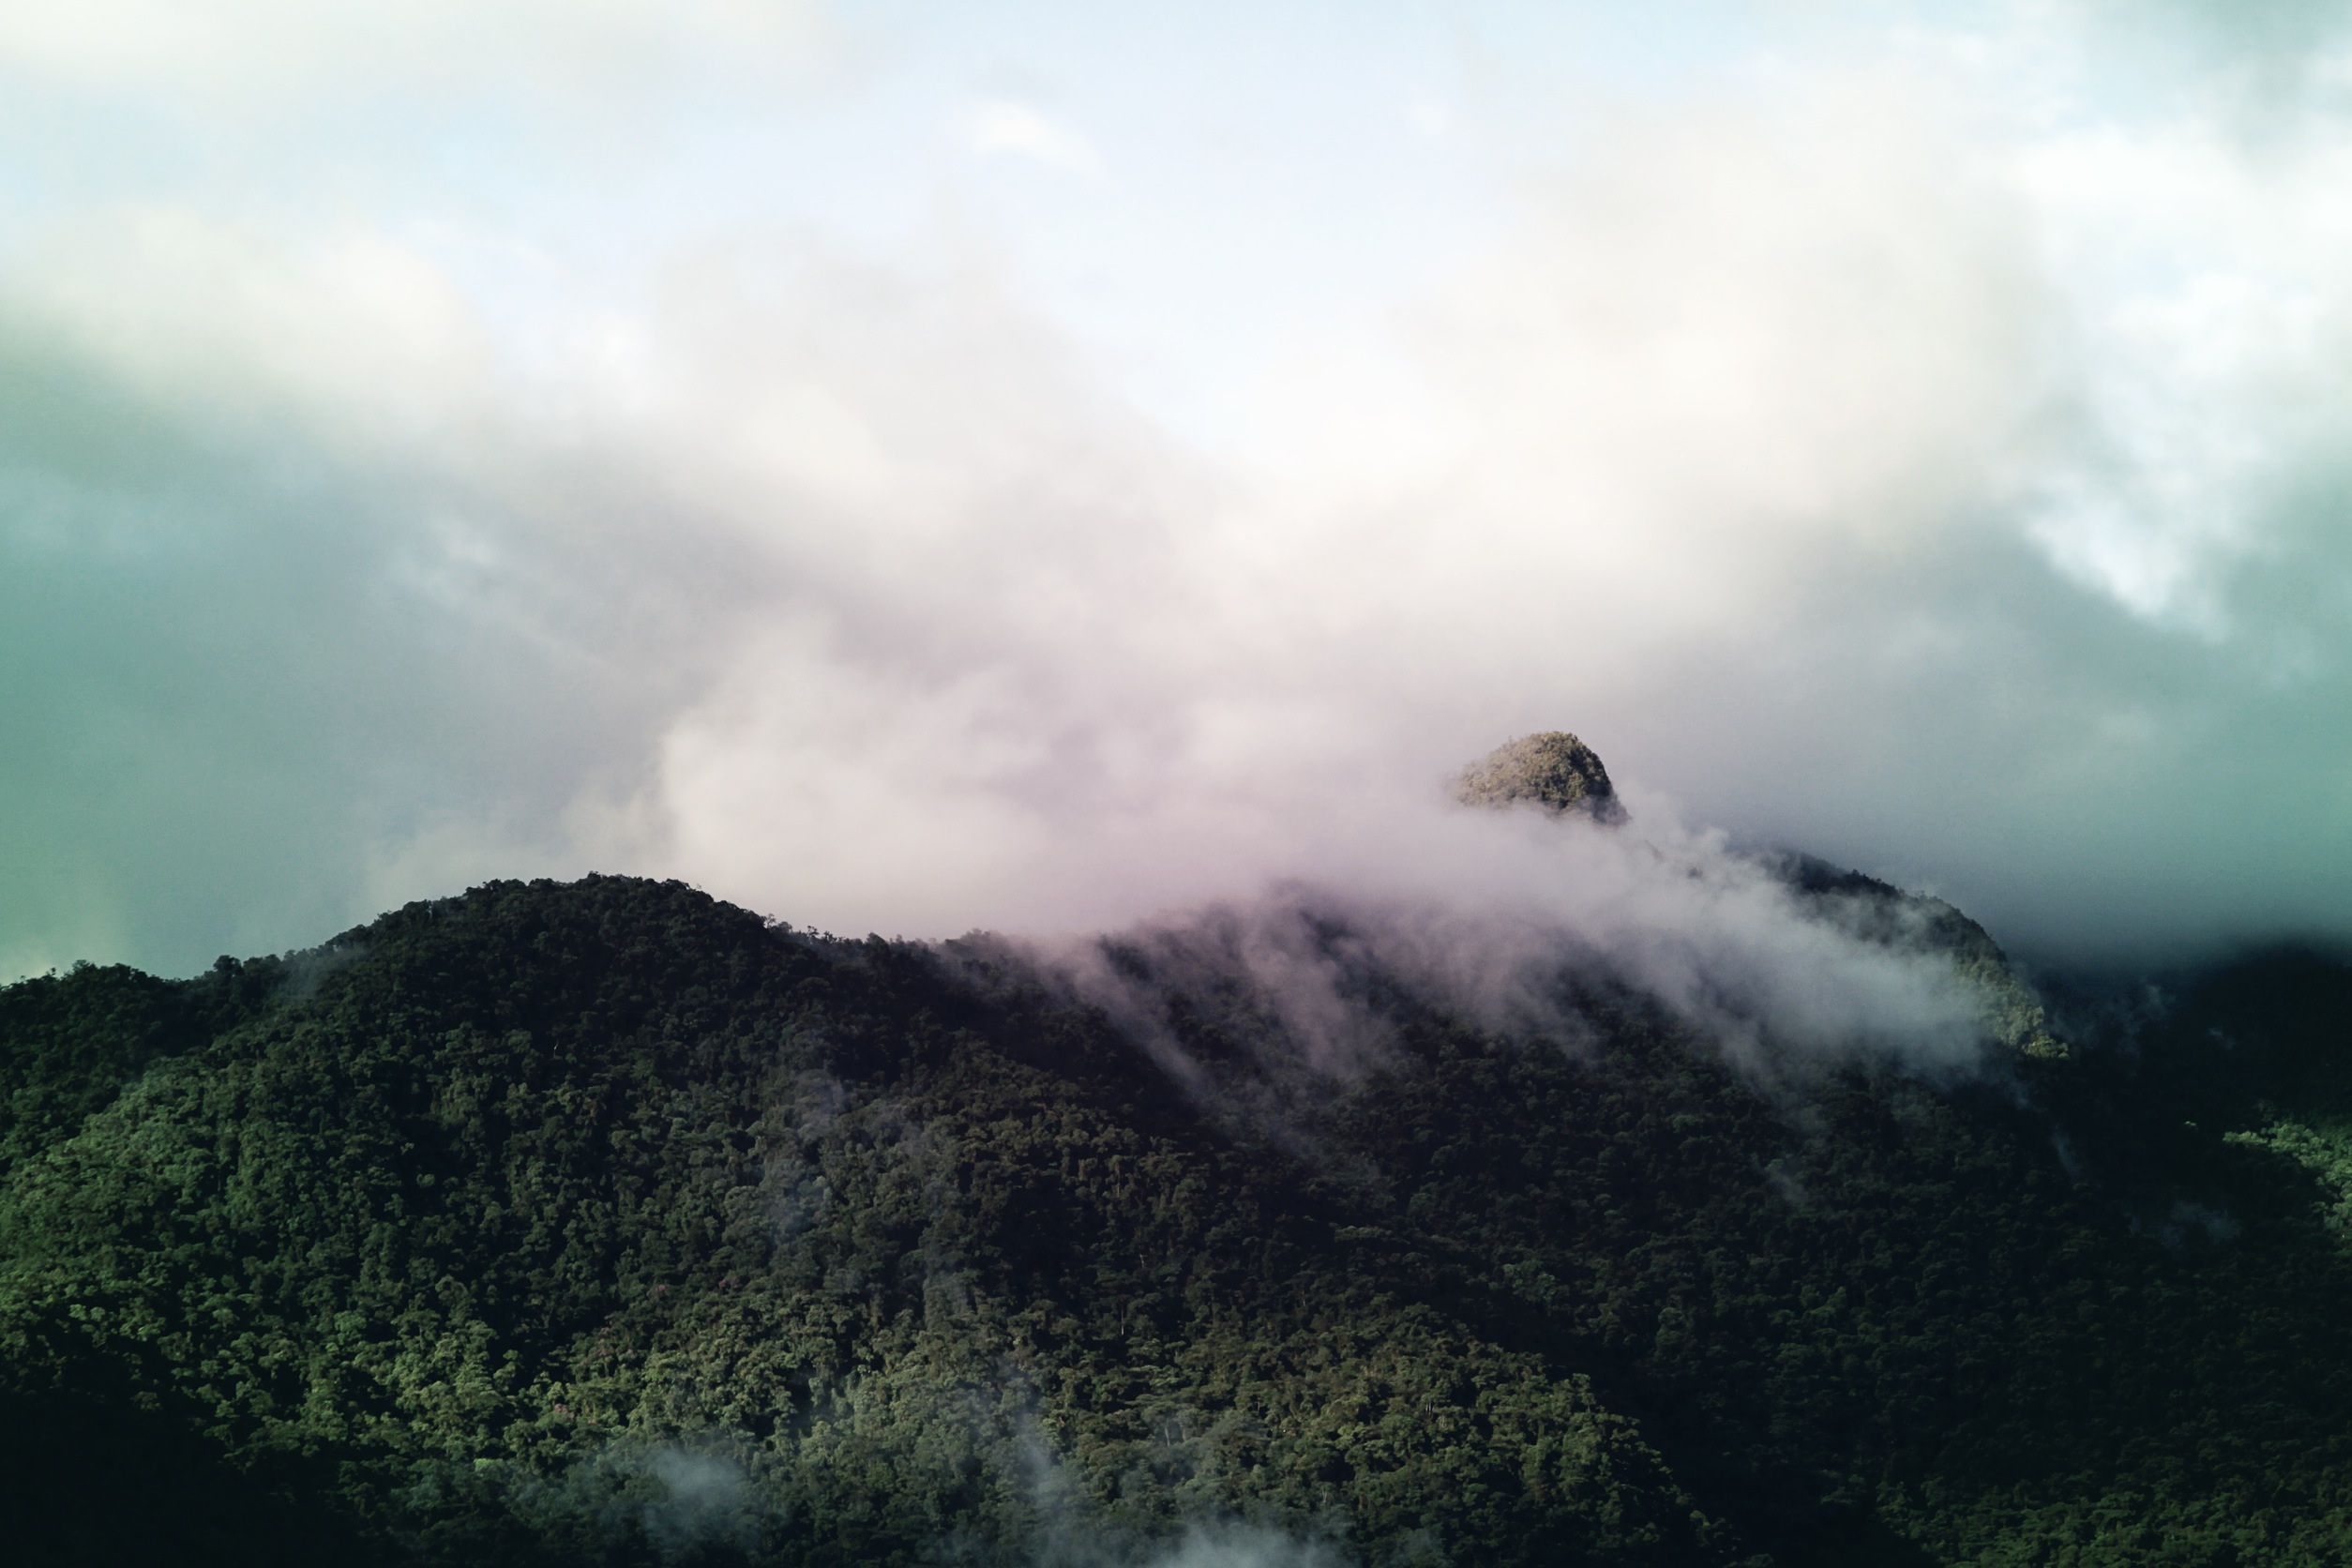
landscape, sea, tree, nature, forest, outdoor, rock, mountain, cloud, sky, fog, mist, sunlight, morning, hill, wave, view, mountain range, travel, environment, natural, weather, ridge, summit, clouds, mountains, alps, landform, geographical feature, atmospheric phenomenon, atmosphere of earth, mountainous landforms, geological phenomenon